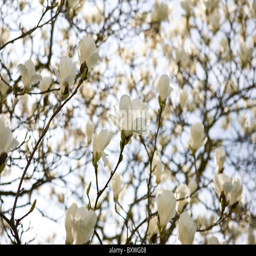
branches of a white magnolia tree in flower